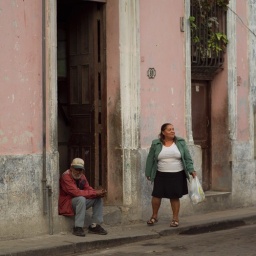
Man sitting in a doorway with a woman standing beside him, Havana, Cuba